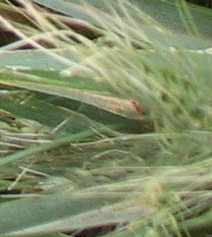
Label: Wheat___Brown_Rust